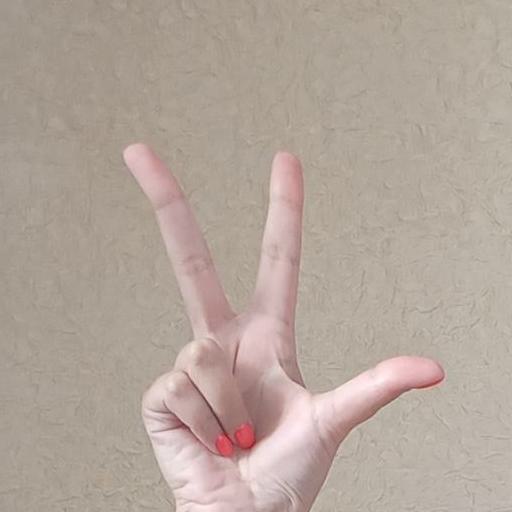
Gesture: three2